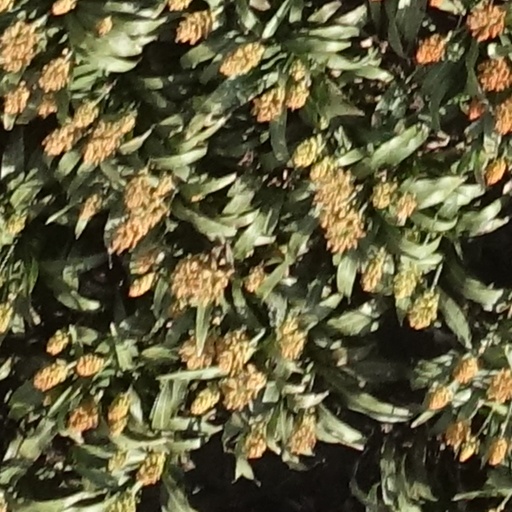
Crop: sorghum